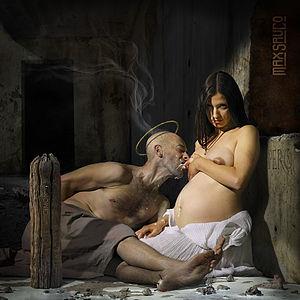
Charité romaine est le nom traditionnel d'une scène exemplaire : une jeune fille, Péro, allaite secrètement en prison son père, Cimon ou Mycon, condamné à mourir de faim. Péro obtient la permission de visiter son père, mais les gardiens s'assurent qu'elle ne lui apporte pas de nourriture. Le vieillard ne mourant pas, l'un des gardiens exerce une surveillance et s'aperçoit que Péro donne le sein à son père. Le préteur et les juges, avertis, décident de libérer le prisonnier. Cette histoire est rapportée, avec des variantes, par divers auteurs anciens, qui la présentent comme un acte exemplaire de piété filiale ; on la trouve dans les Faits et dits mémorables de l'historien romain Valère Maxime, chez Pline l'Ancien, chez Solin, chez Festus, ou encore chez Hygin.